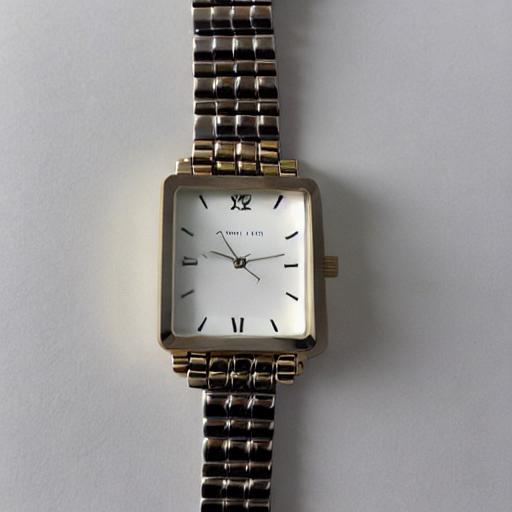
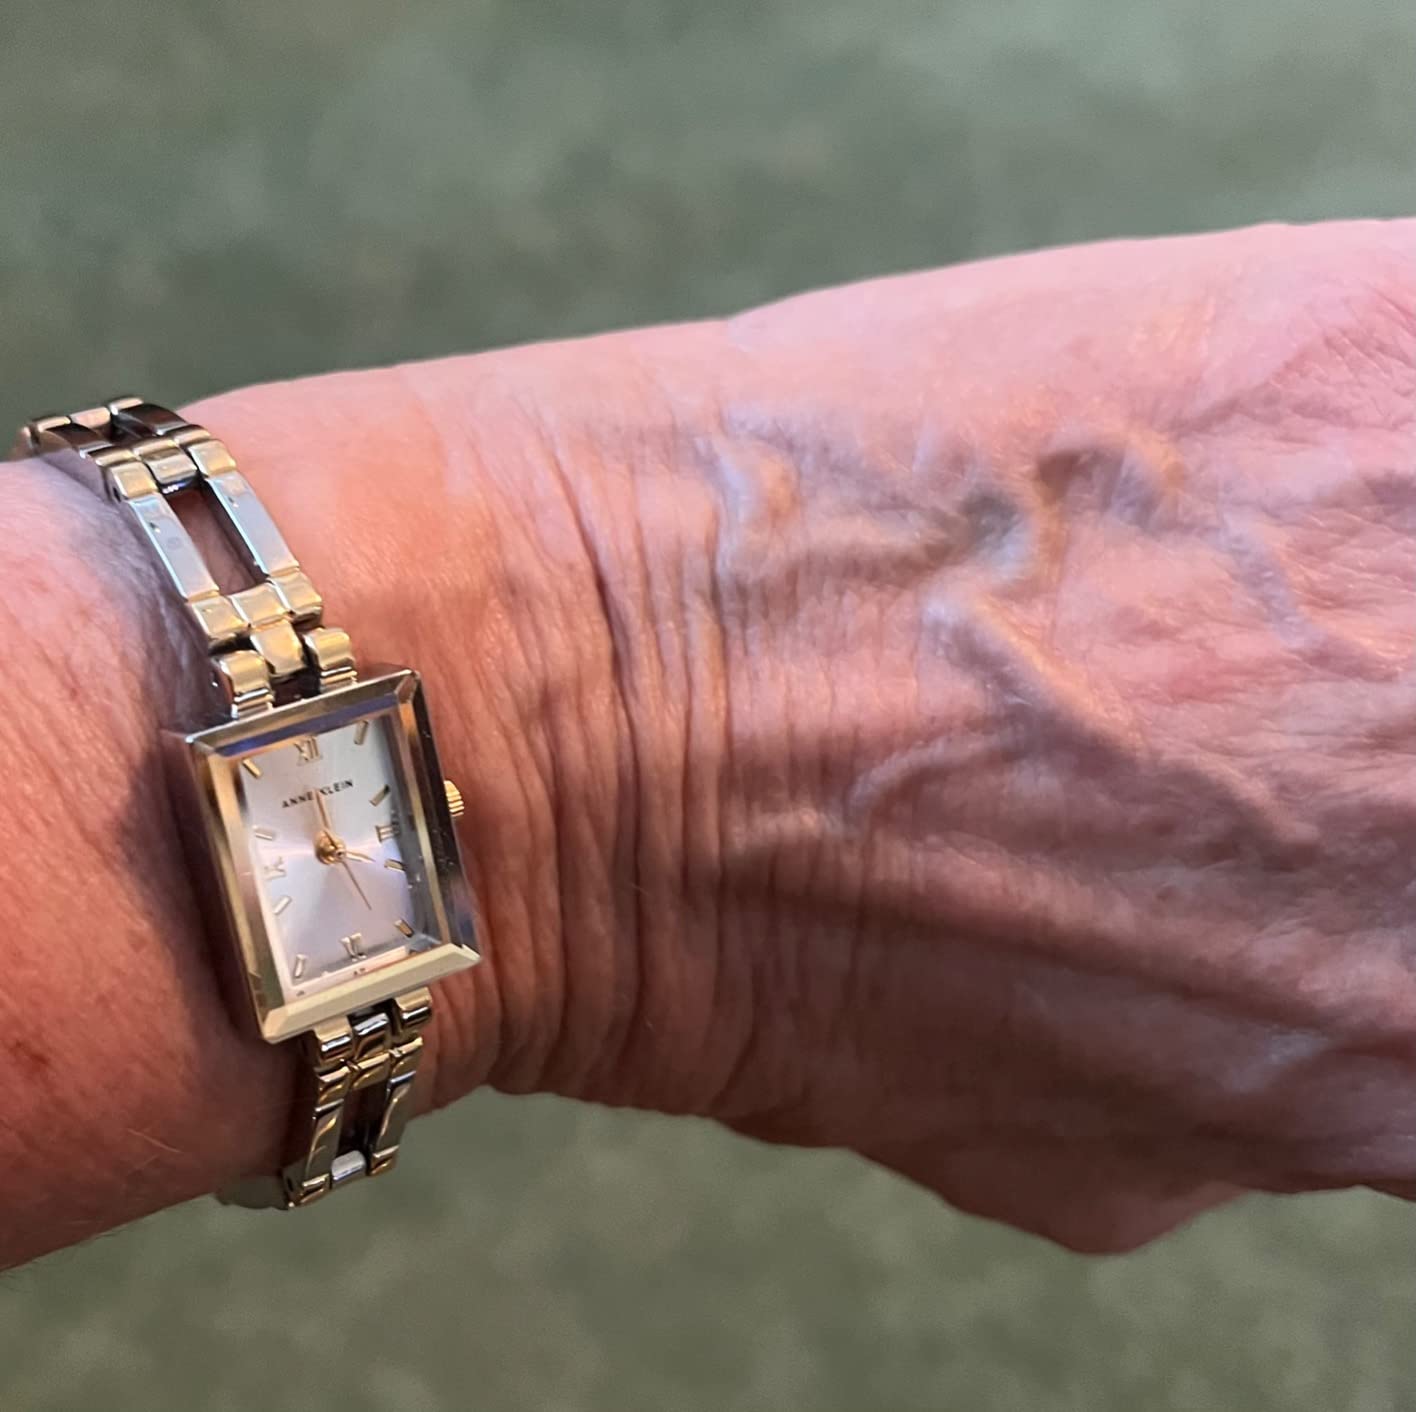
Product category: accessories_watch
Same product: no